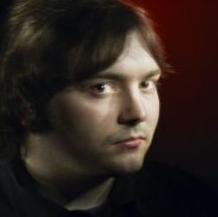
Age: 22